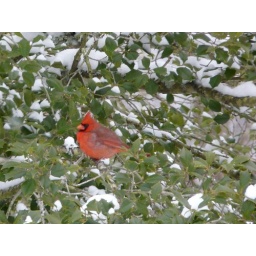
Cardinal in the ever green tree ( sat 20th Jan 2010)